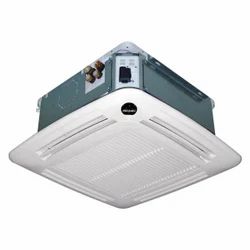
Label: Voltas_Ceiling_Mounted_Cassette_Air_Conditioner